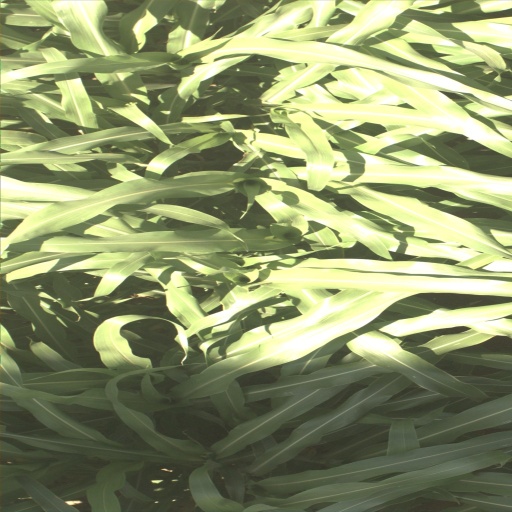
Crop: sorghum